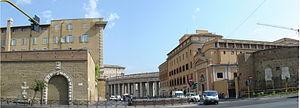
La Porta Cavalleggeri était l'une des portes qui s'ouvraient dans les murs léonins de Rome.